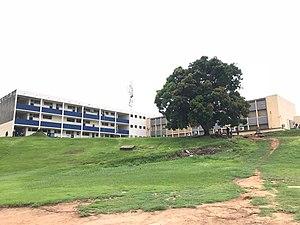
batiments de l'insaac
L’Institut national supérieur des arts et de l'action culturelle est le fruit de la fusion de l'Institut national des arts et du Centre d'animation et de formation à l'action culturelle en 1991. Il est situé dans la commune de Cocody, à Abidjan sur le boulevard de l'université Félix Houphouët-Boigny. Cet établissement académique public est destiné à la formation des artistes et opérateurs du secteur des arts et de la culture en général.